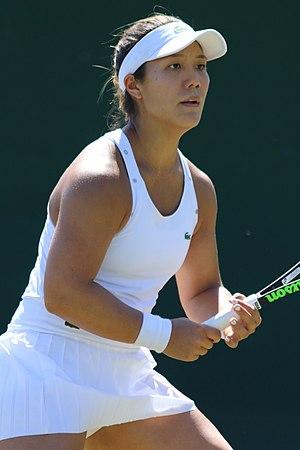
Kristie Haerim Ahn, née le 15 juin 1992 à New York, est une joueuse de tennis américaine.